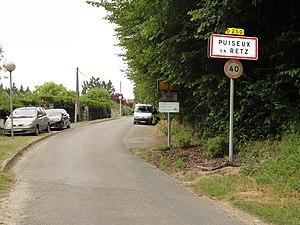
Puiseux-en-Retz est une commune française située dans le département de l'Aisne, en région Hauts-de-France.